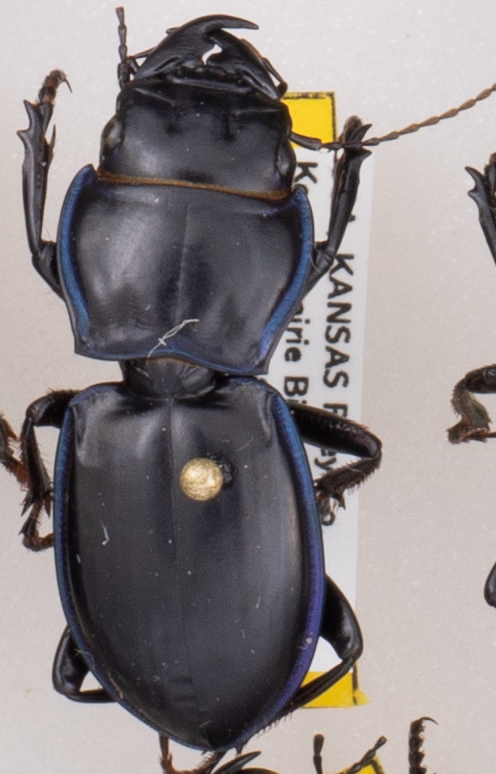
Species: Pasimachus elongatus
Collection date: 2020-06-15
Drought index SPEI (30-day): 0.142
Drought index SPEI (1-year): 1.038
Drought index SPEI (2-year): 1.69